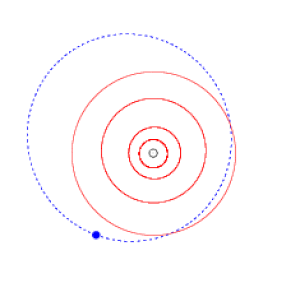
(38628) Huya est un objet transneptunien de la famille des plutinos.